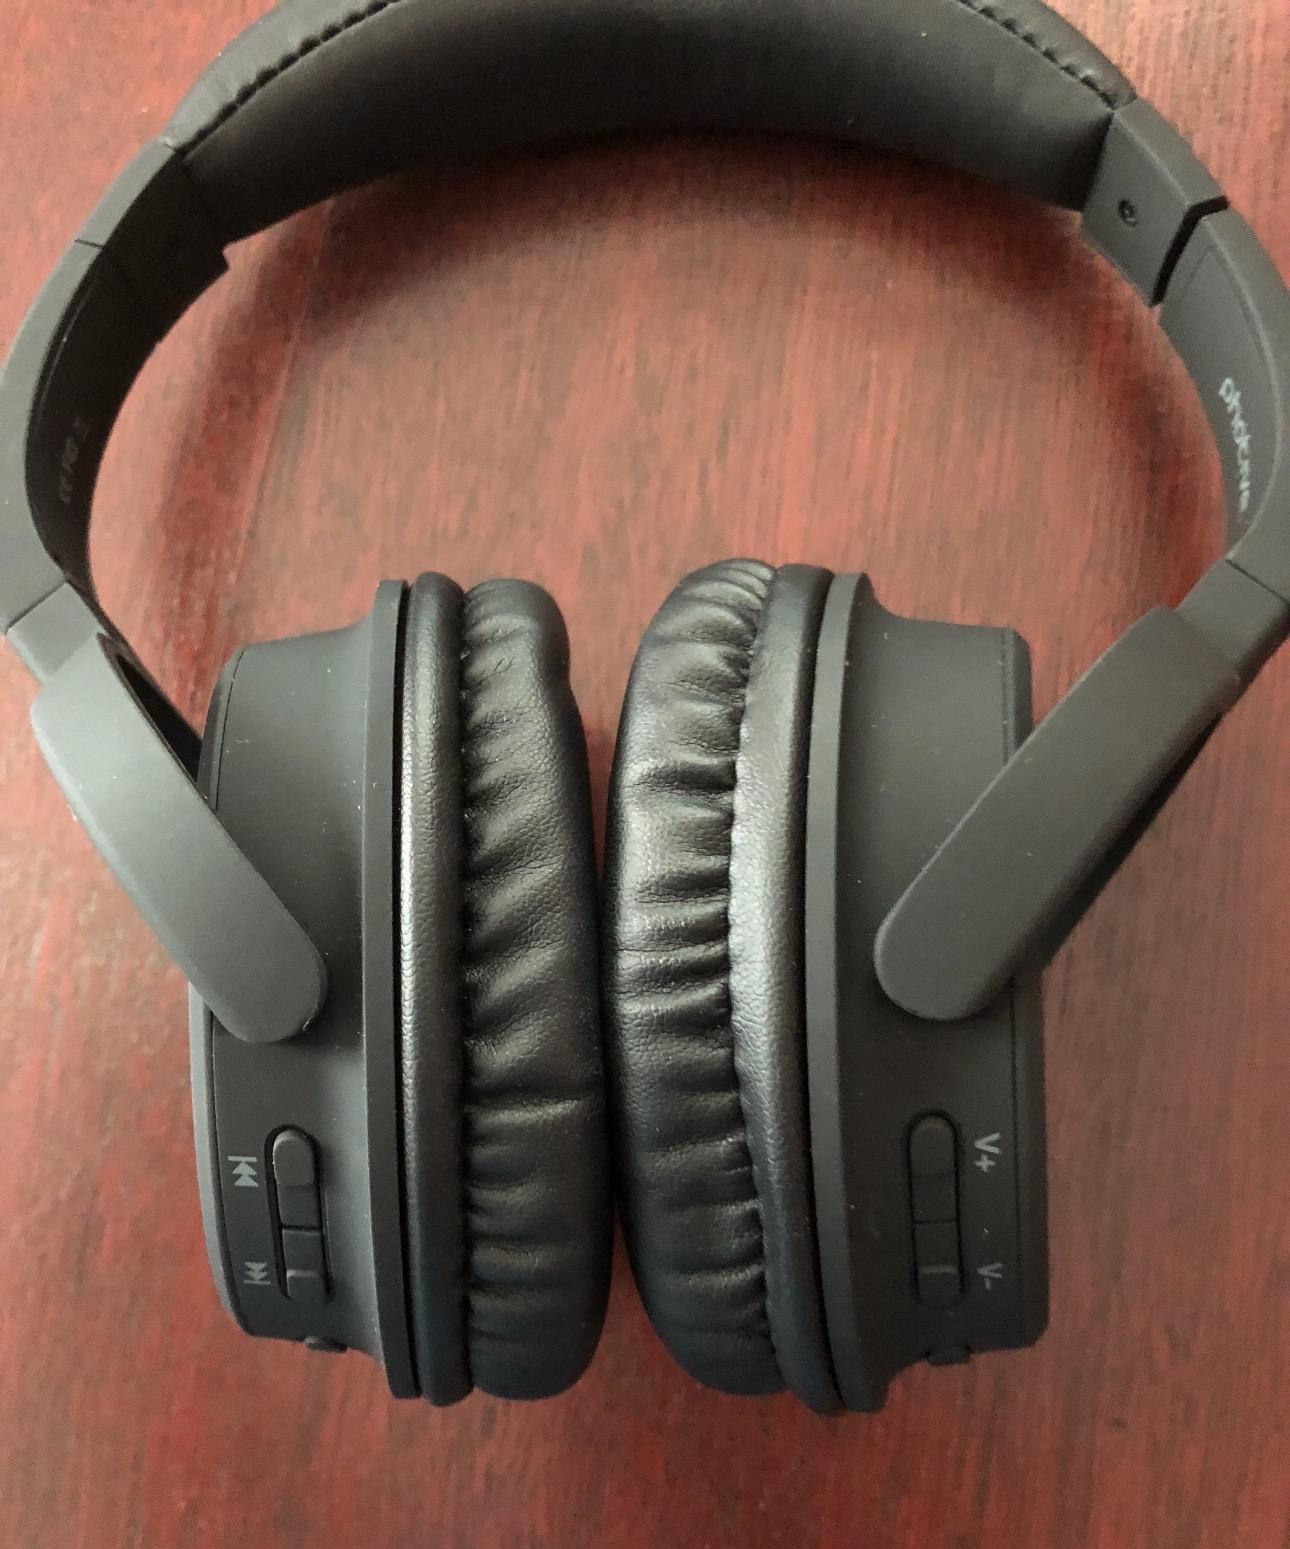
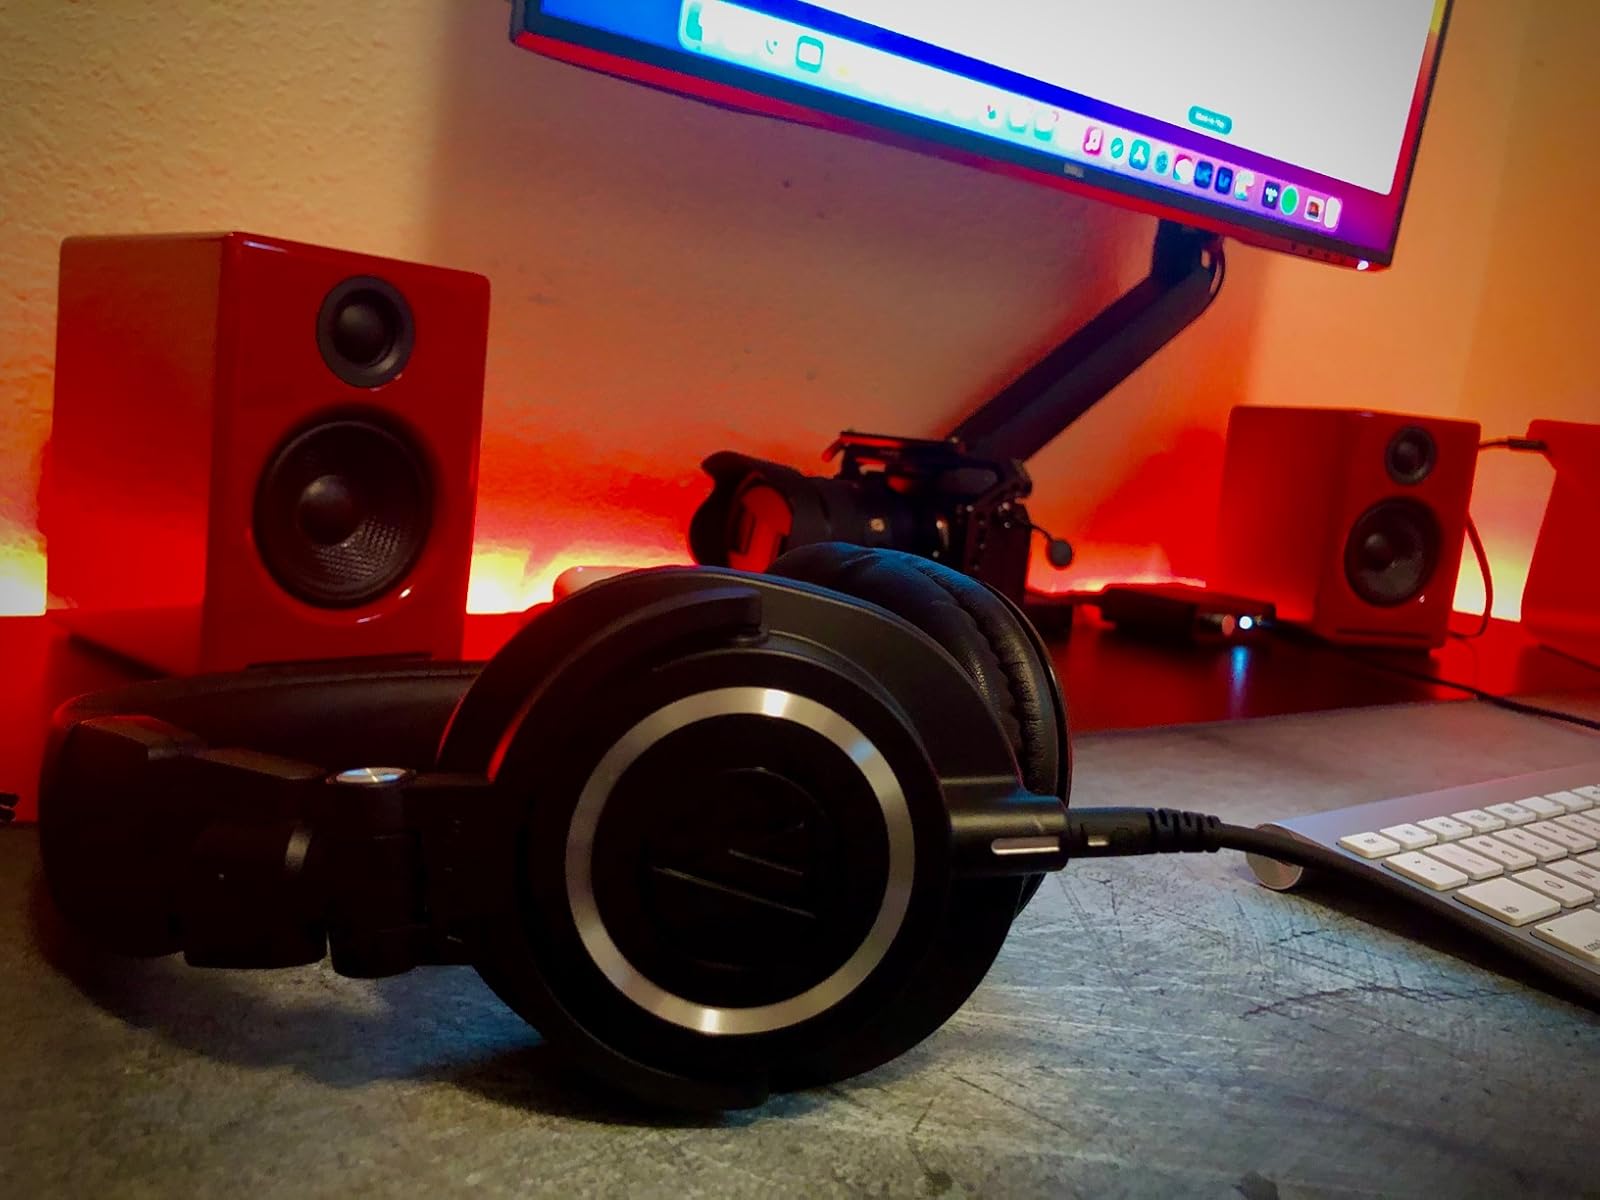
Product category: headphones
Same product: no